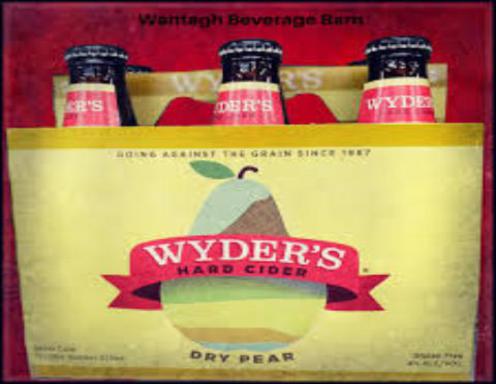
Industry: Food